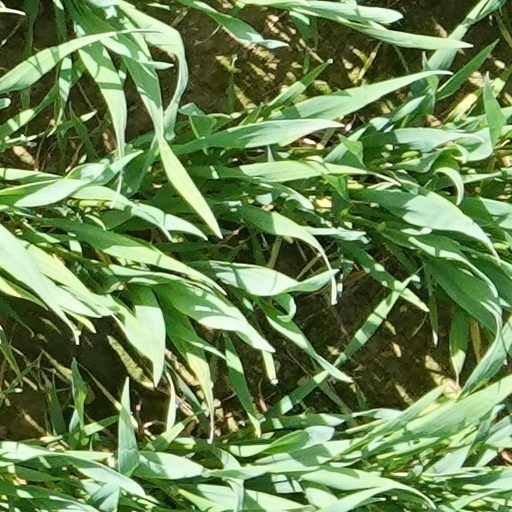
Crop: wheat